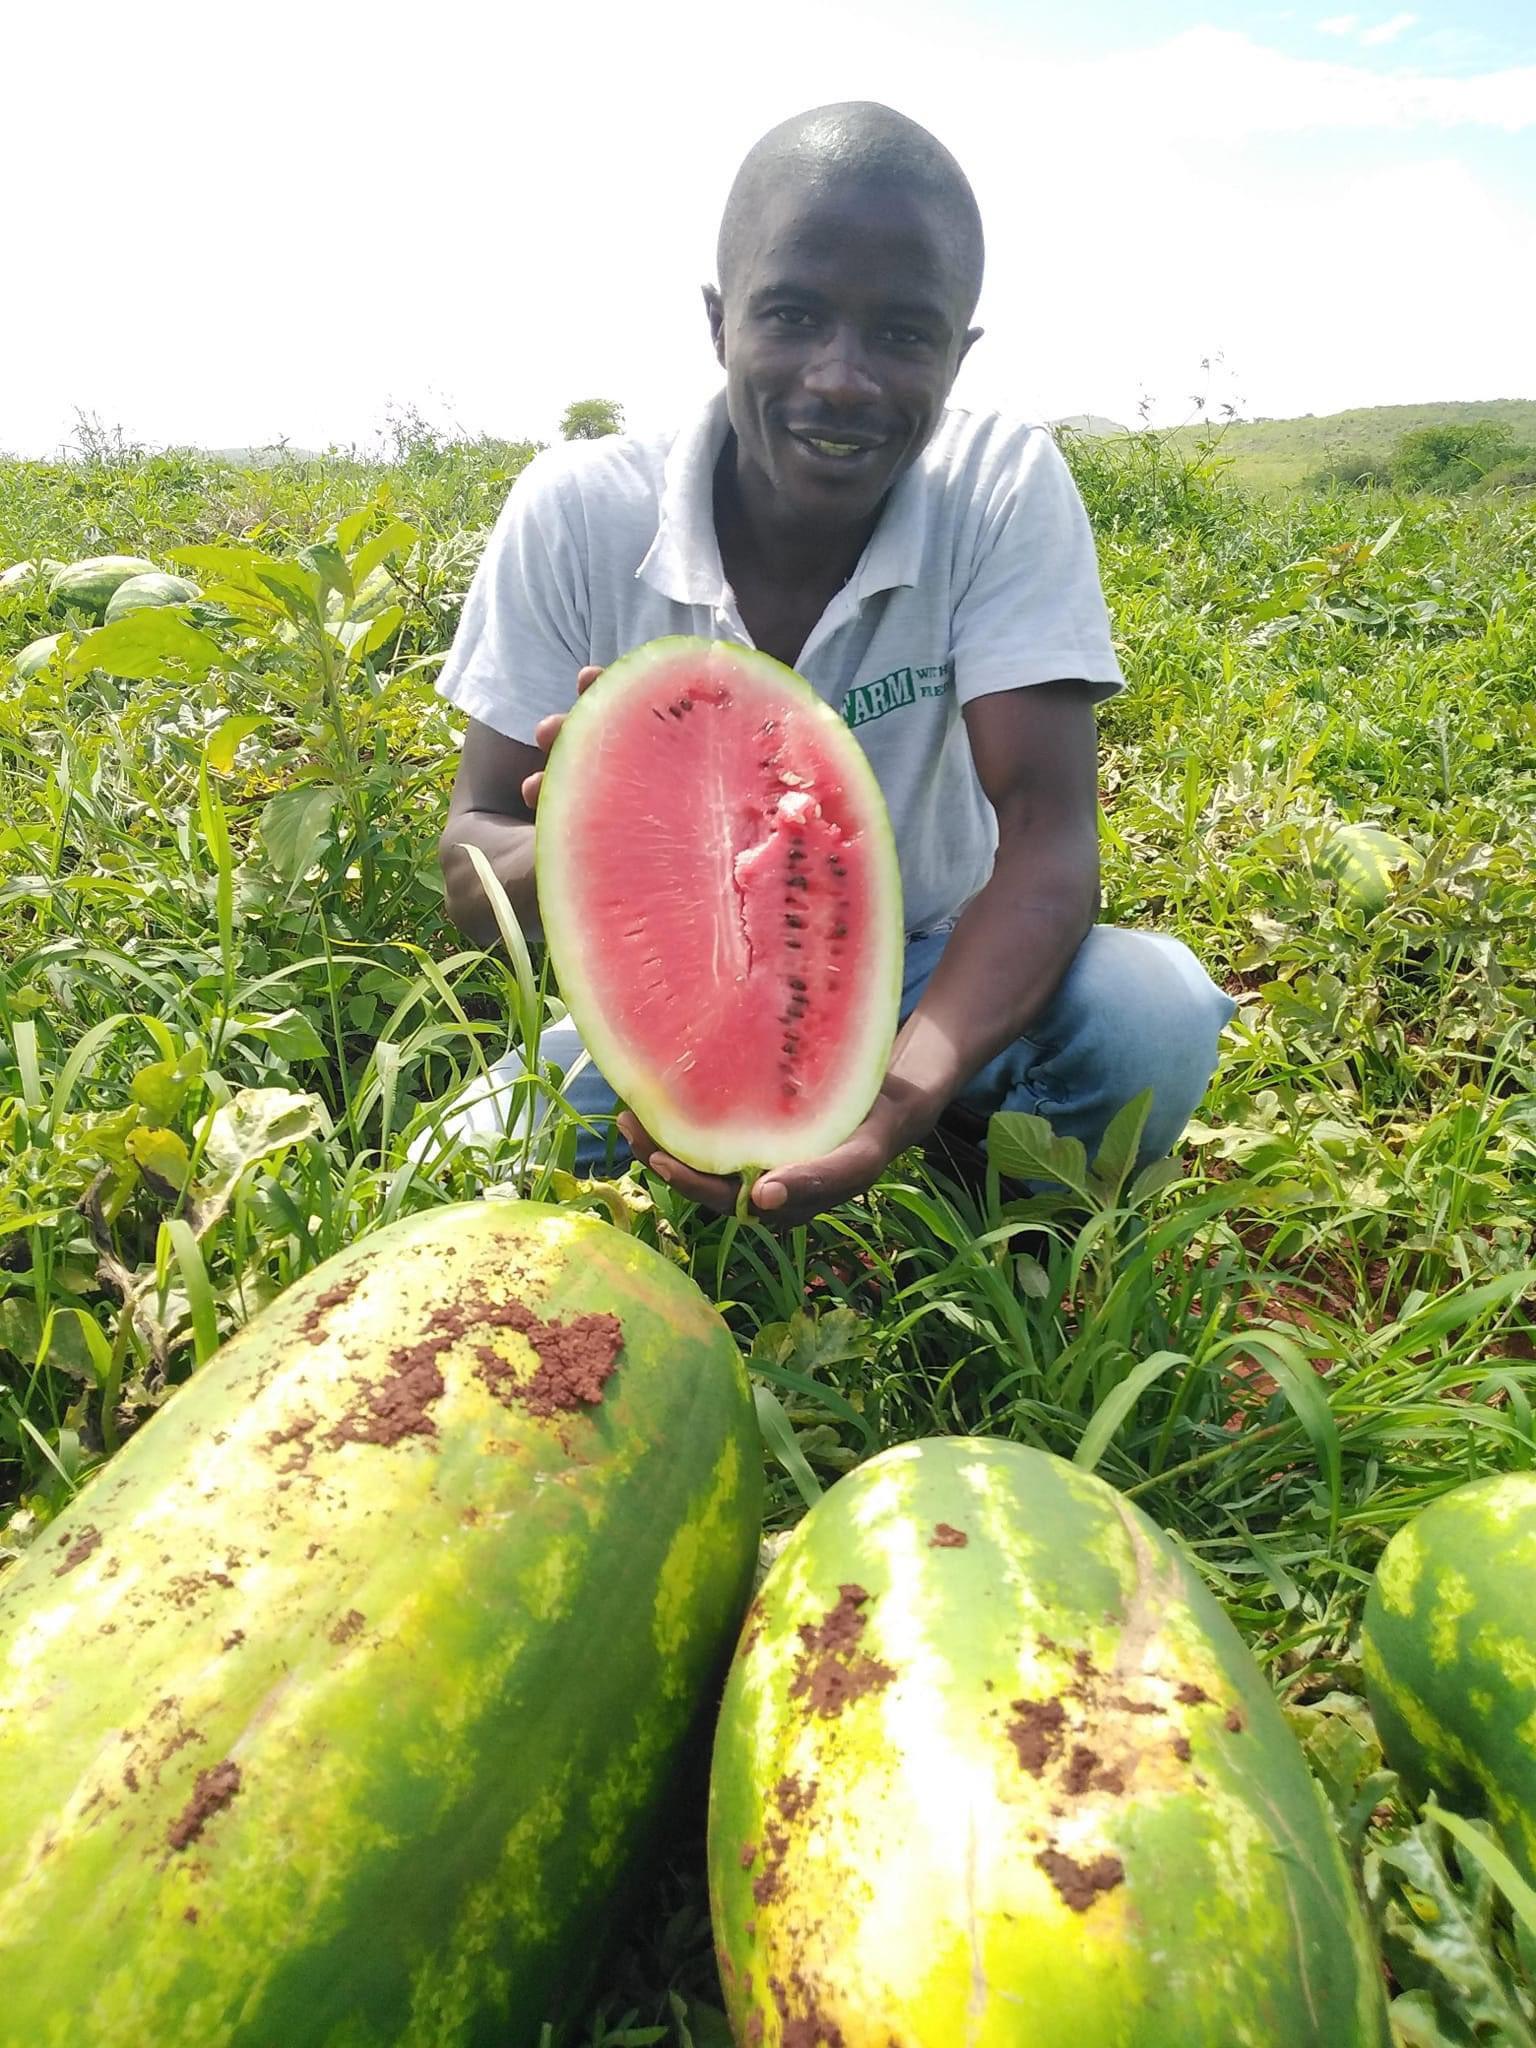
Mkulima shambani aliyevaa fulana ya rangi nyeupe akiwa pembezoni mwa mavuno yake ya matikiti maji, yaliyokuwa tayari kwajili ya mauzo sokoni.